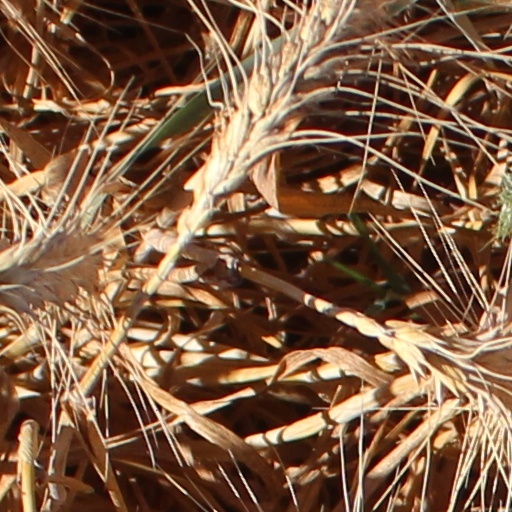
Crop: wheat